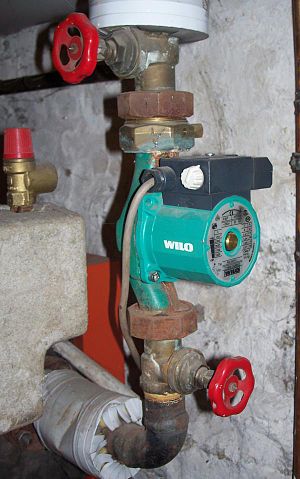
Cirkulationspumpe
Typisk ureguleret cirkulationspumpe.
En cirkulationspumpe er en pumpe som sørger for at vand – eller andre væsker – transporteres rundt i et rørsystem, eksempelvis et varmeanlæg med rør og radiatorer, som tilsammen opvarmer en bygning.